Miroslav Koubek

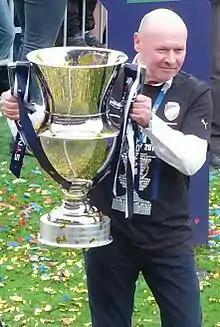
Koubek during the title celebration of Viktoria Plzeň in 2015

Miroslav Koubek (born 1 September 1951) is a Czech manager and former goalkeeper, currently managing Viktoria Plzeň. He won the Czech First League with Plzeň in the 2014–15 season.